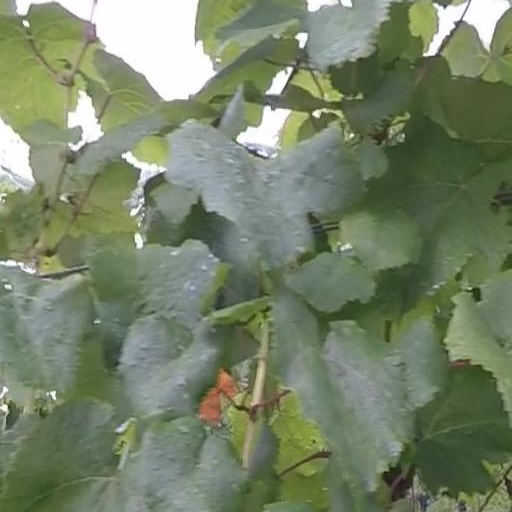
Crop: grape